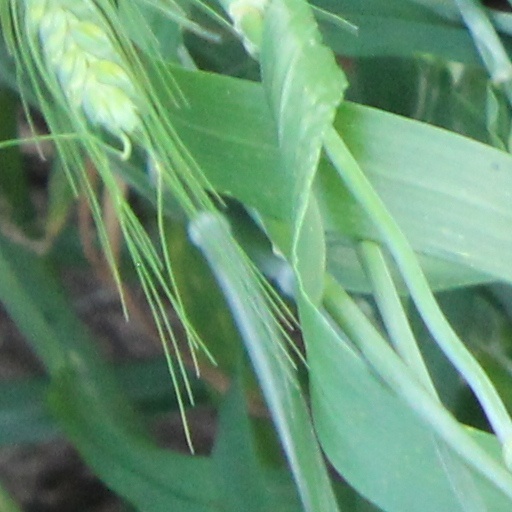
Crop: wheat